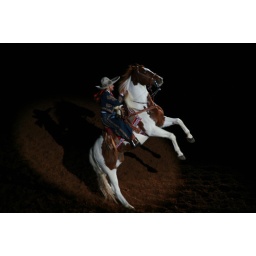
horse standing - by victor camara